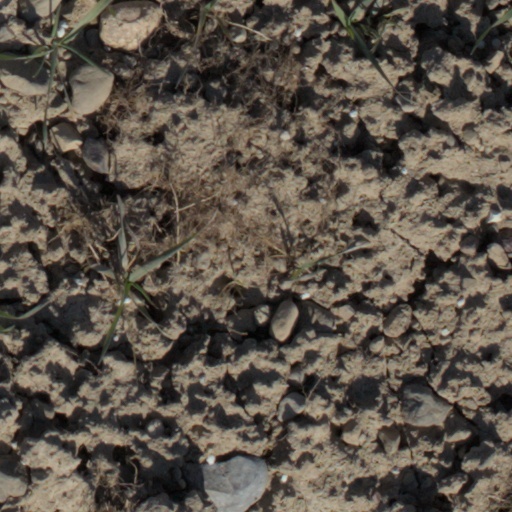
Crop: wheat